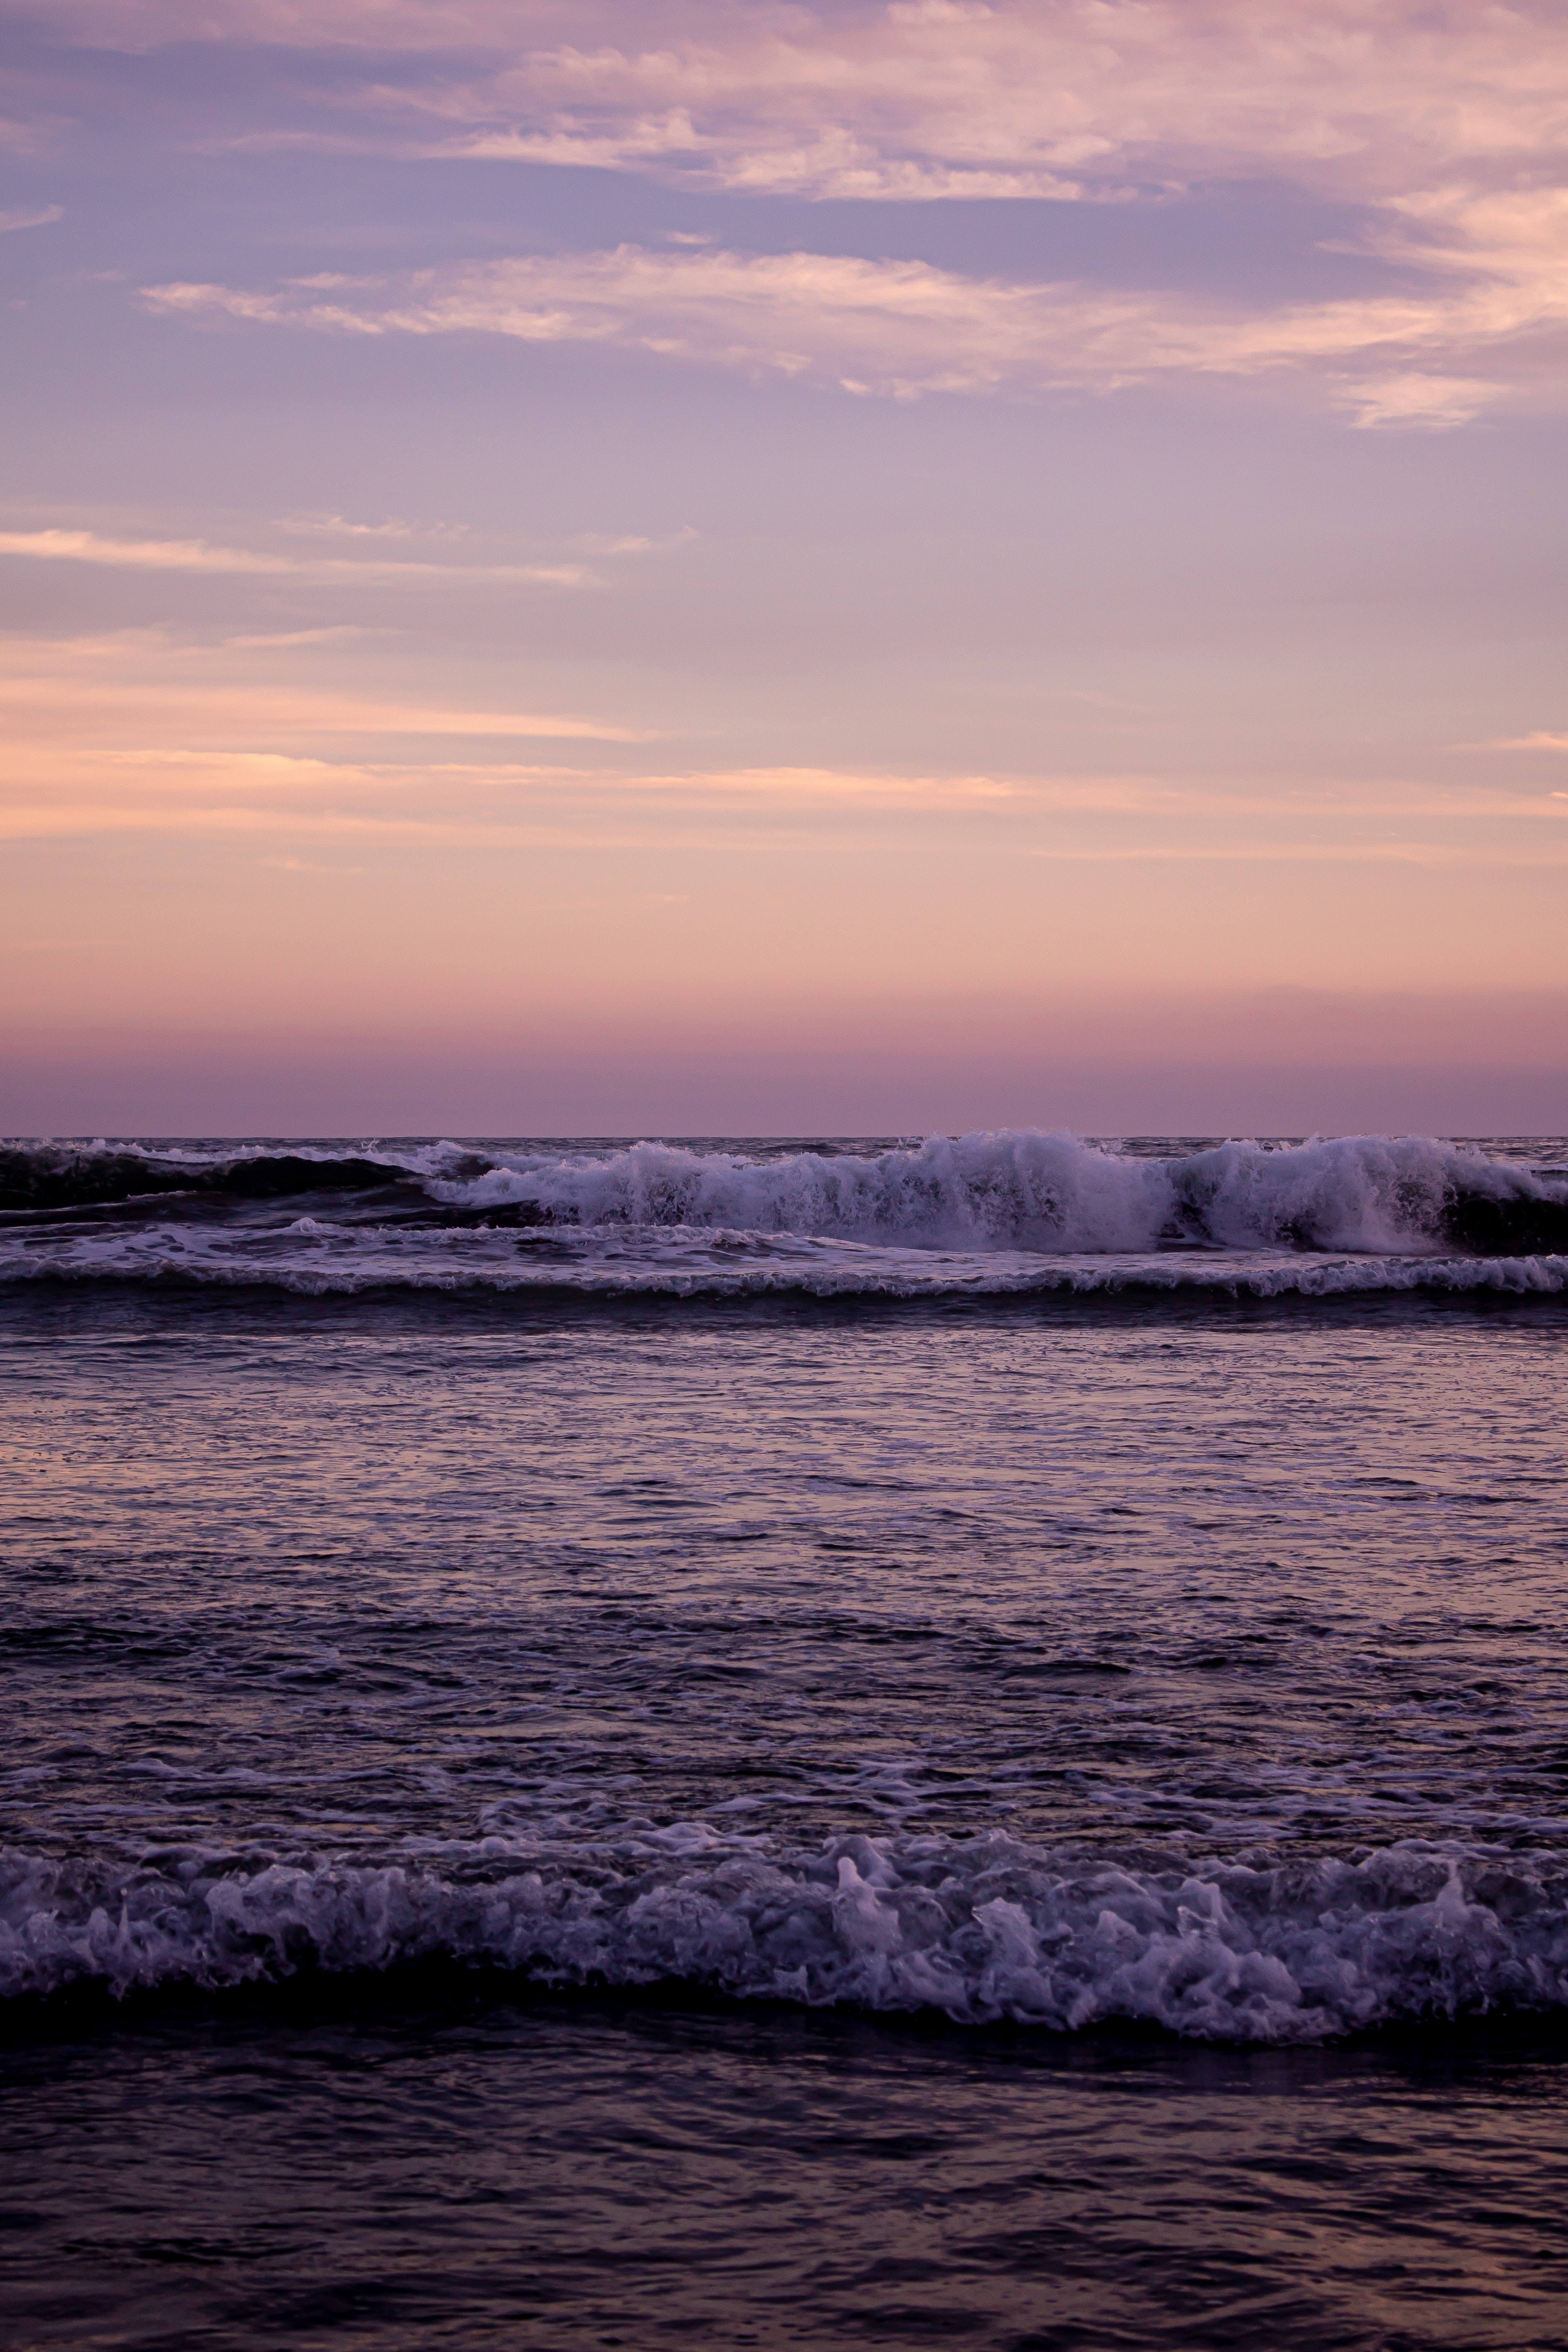
natural, water, cloud, sky, afterglow, fluid, liquid, natural landscape, tree, red sky at morning, sunrise, dusk, landscape, wind wave, sunset, horizon, cumulus, sun, beach, wind, dawn, wave, meteorological phenomenon, lake, sound, reflection, coast, evening, ocean, rock, headland, tide, bay, winter, sand